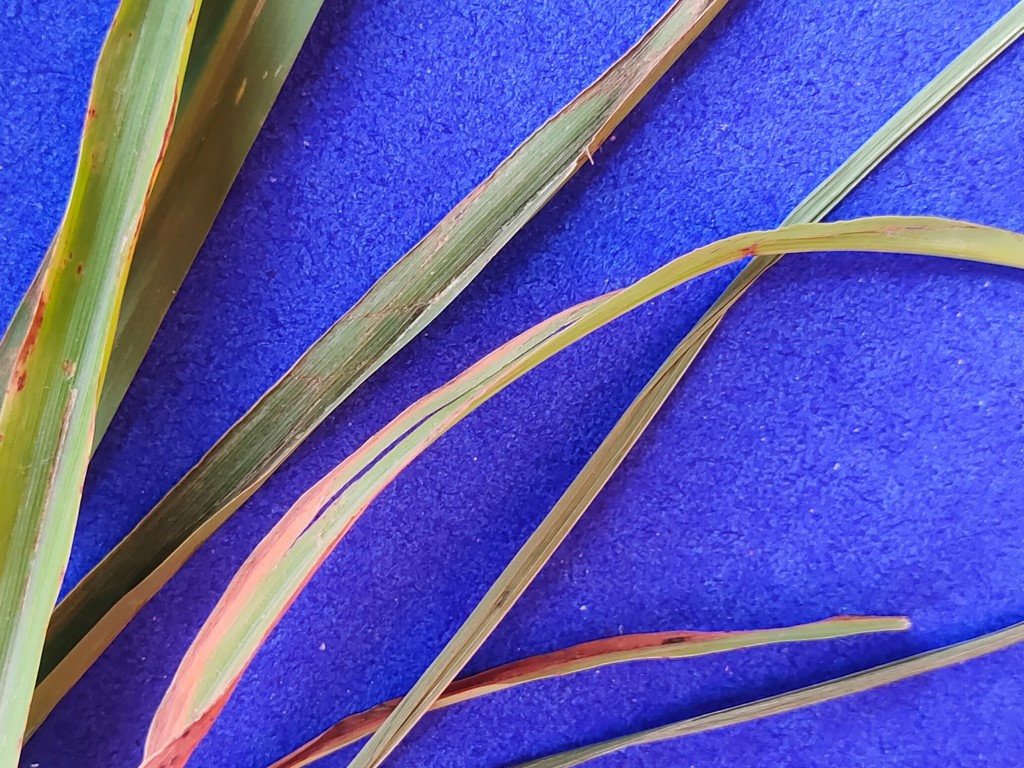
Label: Unhealthy